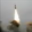
Label: rocket